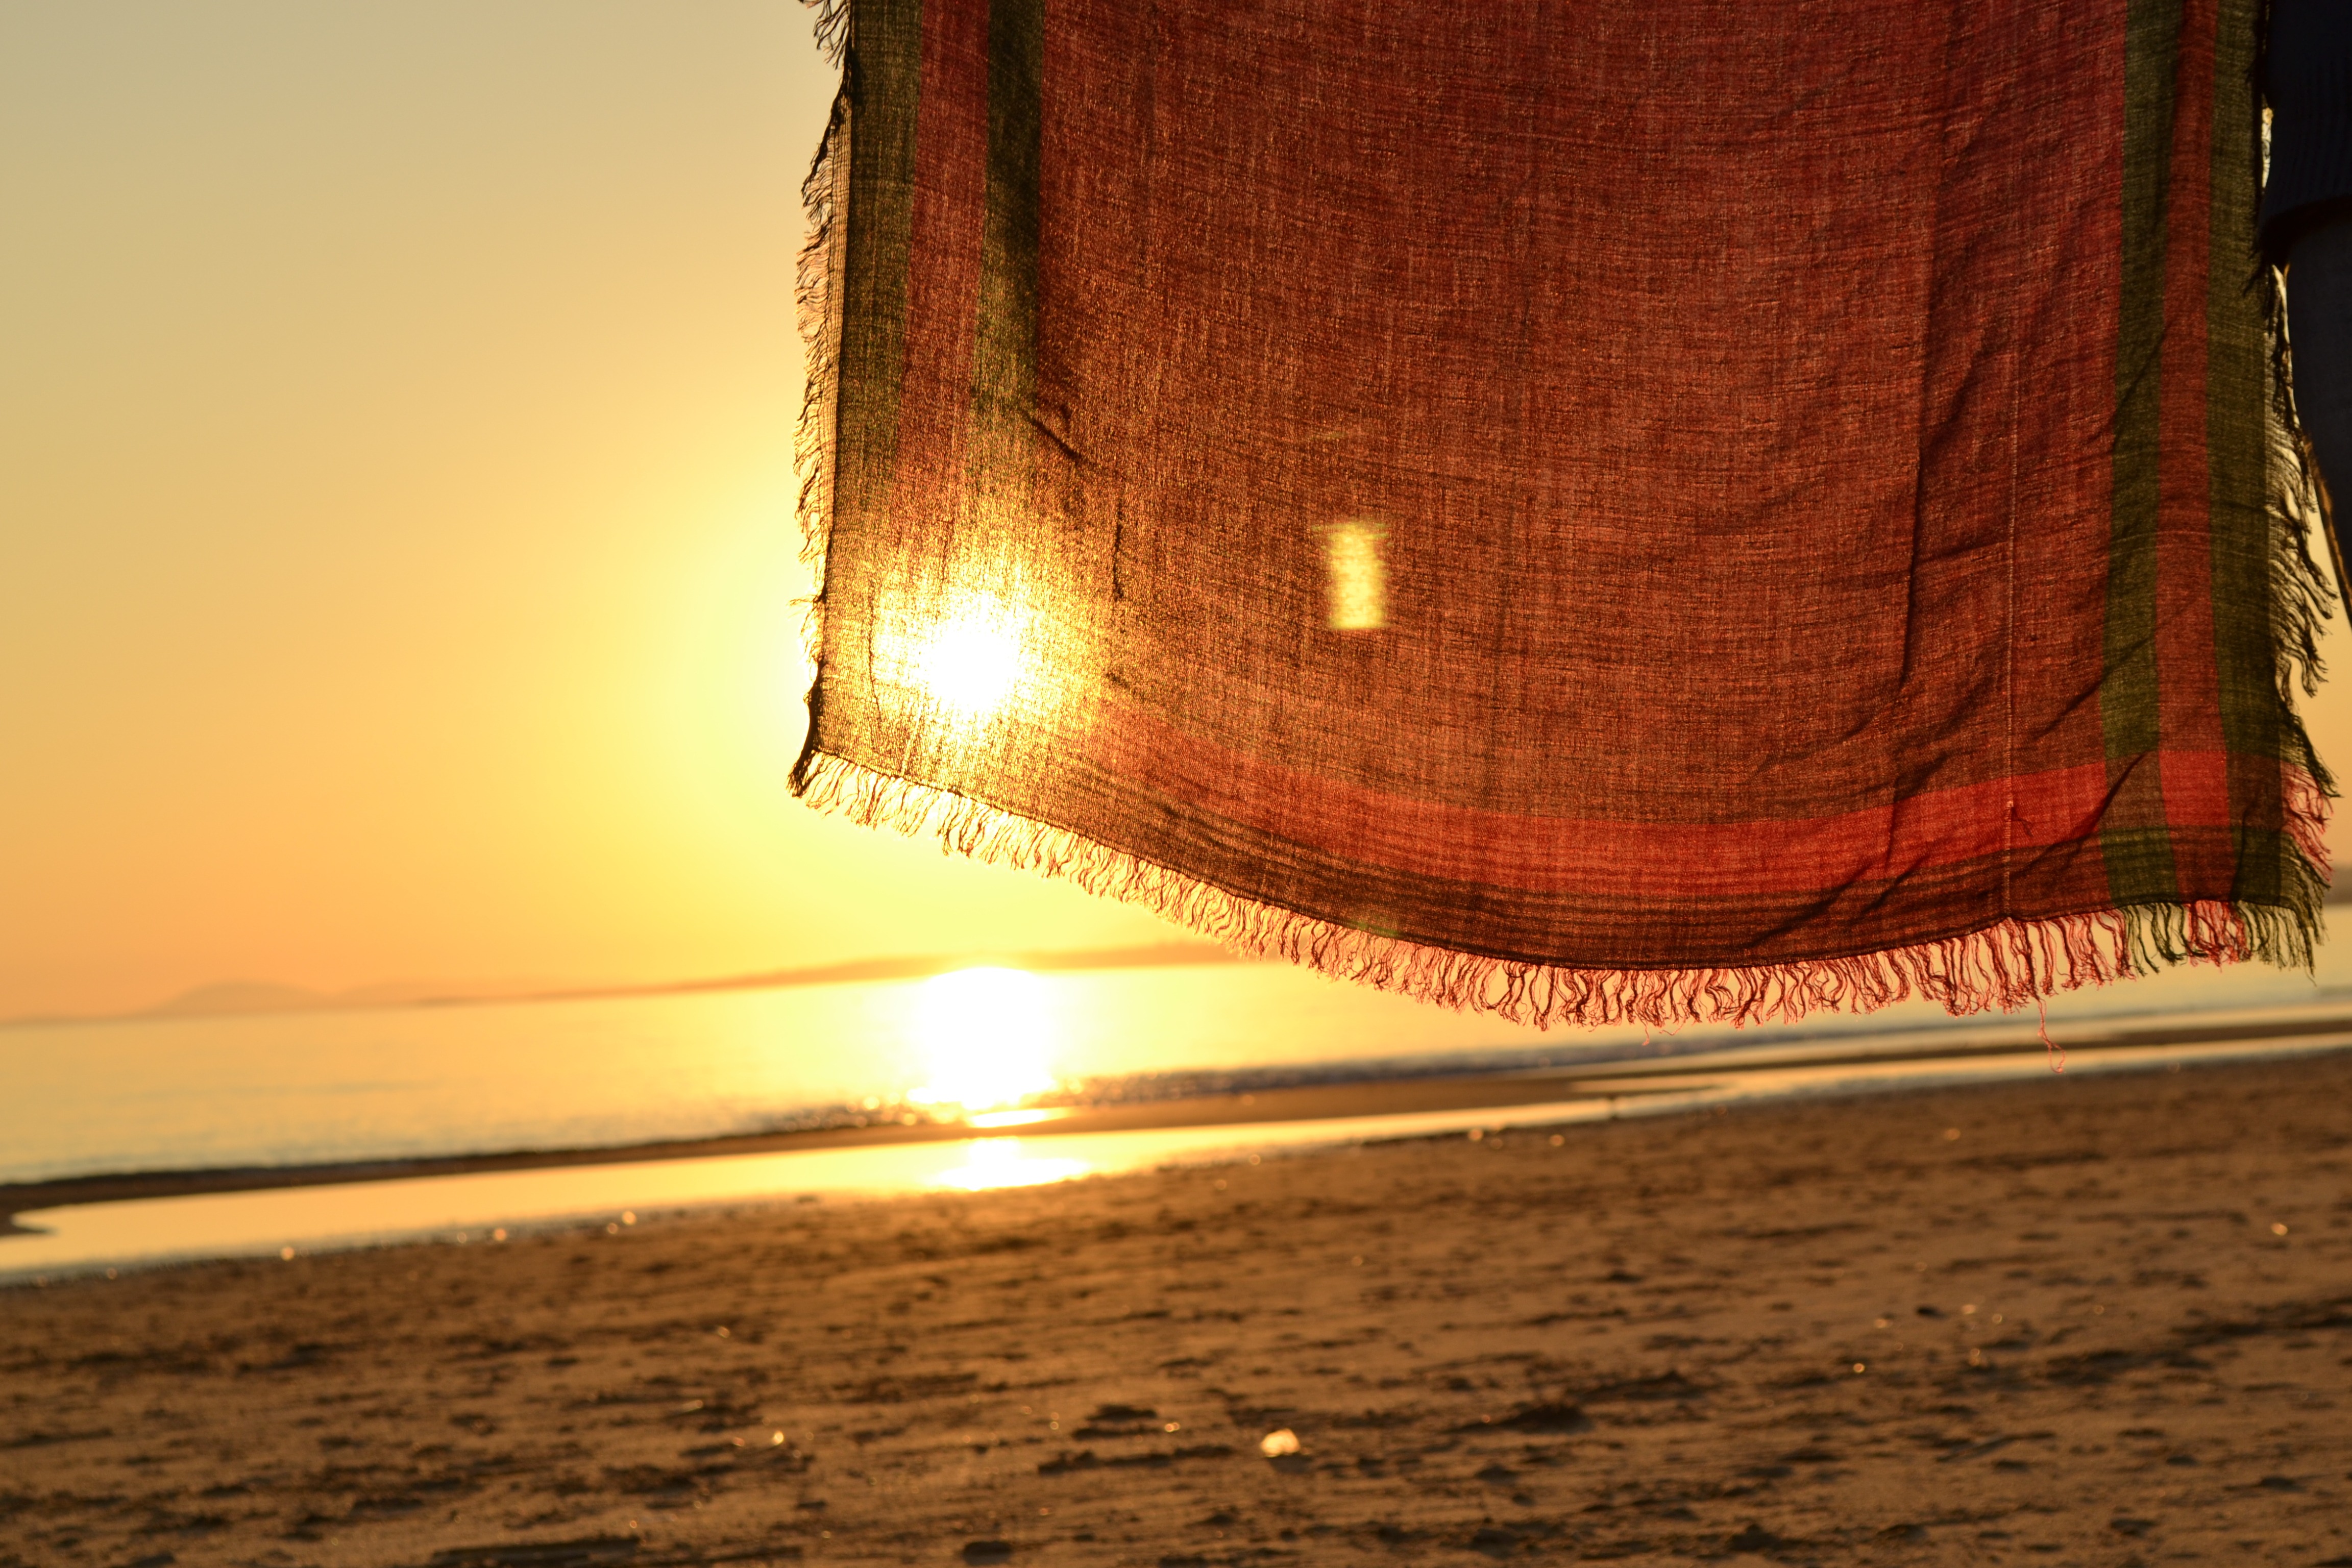
sea, water, horizon, light, sky, wood, sun, sunrise, sunset, sunlight, evening, calm, lighting, heat, fabric, landscapes, wallpaper, punta del este